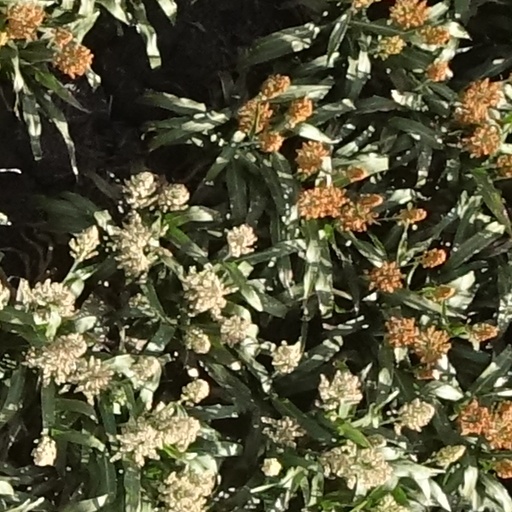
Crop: sorghum